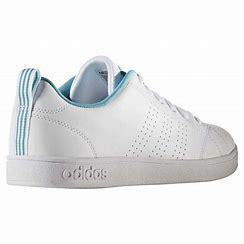
Brand: adidas
Model: neo Adidas NEO Advantage